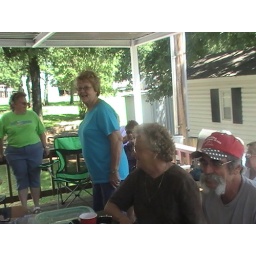
my wife kay in the blue, mamaj in the green , skip_way in the red hat, and his wife donna,  meet 2009